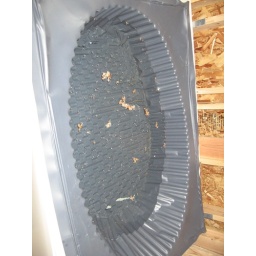
water in Master Bathroom tub